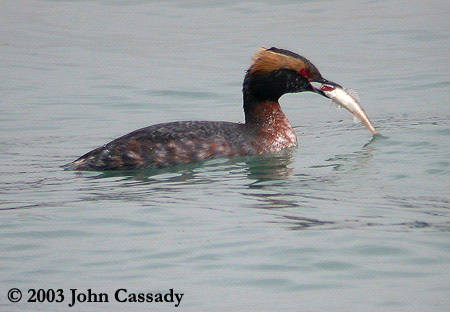
a bird with a thin pointed bill, swept back brown crown, and red and white throat.
a large bird with a mottled brown body, pale yellow supercilliary, and red eye ring.
the waterbird has a brown crown and black feathers along with a pointed beak.
this black and broken bird has a long, curved white beak and brown plumage above its eyes.
a bird with a brown nape, the bill is white and is curved, with a black throat.
this large bird has a long white and curved bill.
this brown bird has a black head with a light brown eyebrow and a red eye
this bird is brown with black and has a long, pointy beak.
the large bird has a round red colored eye, a tan eye brow, and a a dark colored throat.
this fish-eating, aquatic bird is mostly mottled brown, with a black face, red eye, and tan area near the crest.
Species: Horned Grebe